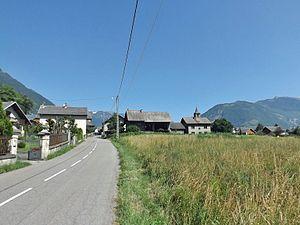
Vue du chef-lieu de la commune de Sainte-Marie de Cuines, dans la vallée de la Maurienne, en Savoie.
Sainte-Marie-de-Cuines est une commune française située dans le département de la Savoie, en région Auvergne-Rhône-Alpes.